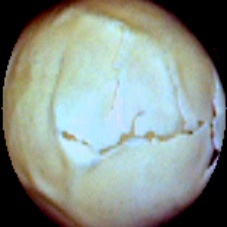
Label: Skin-damaged